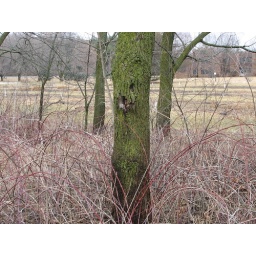
mossy tree in pink grass